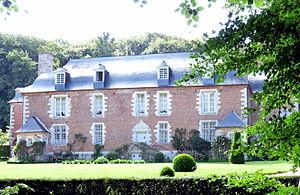
Château d'Herbouville, à Saint-Pierre-le-Vieux, en Seine-Maritime (France) This building is inscrit au titre des Monuments Historiques. It is indexed in the Base Mérimée, a database of architectural heritage maintained by the French Ministry of Culture,
Cet article recense les monuments historiques de l'arrondissement de Dieppe, dans le département de la Seine-Maritime, en France.
Saint-Pierre-le-Vieux est une commune française située dans le département de la Seine-Maritime en région Normandie.